Chang Myon

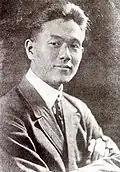
Manhattan College student, 1921

In September 1918, he was registered at the YMCA Village School, and from 1919–21 he taught at Yongsan Youth Catholic Theology School. He participated in the 1919 March 1 Movement protests against Japanese colonial rule, but escaped arrest.